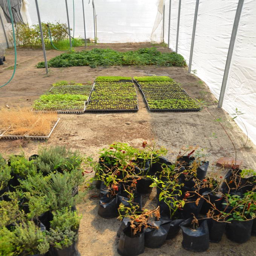
hundreds of seedlings in the greenhouse .